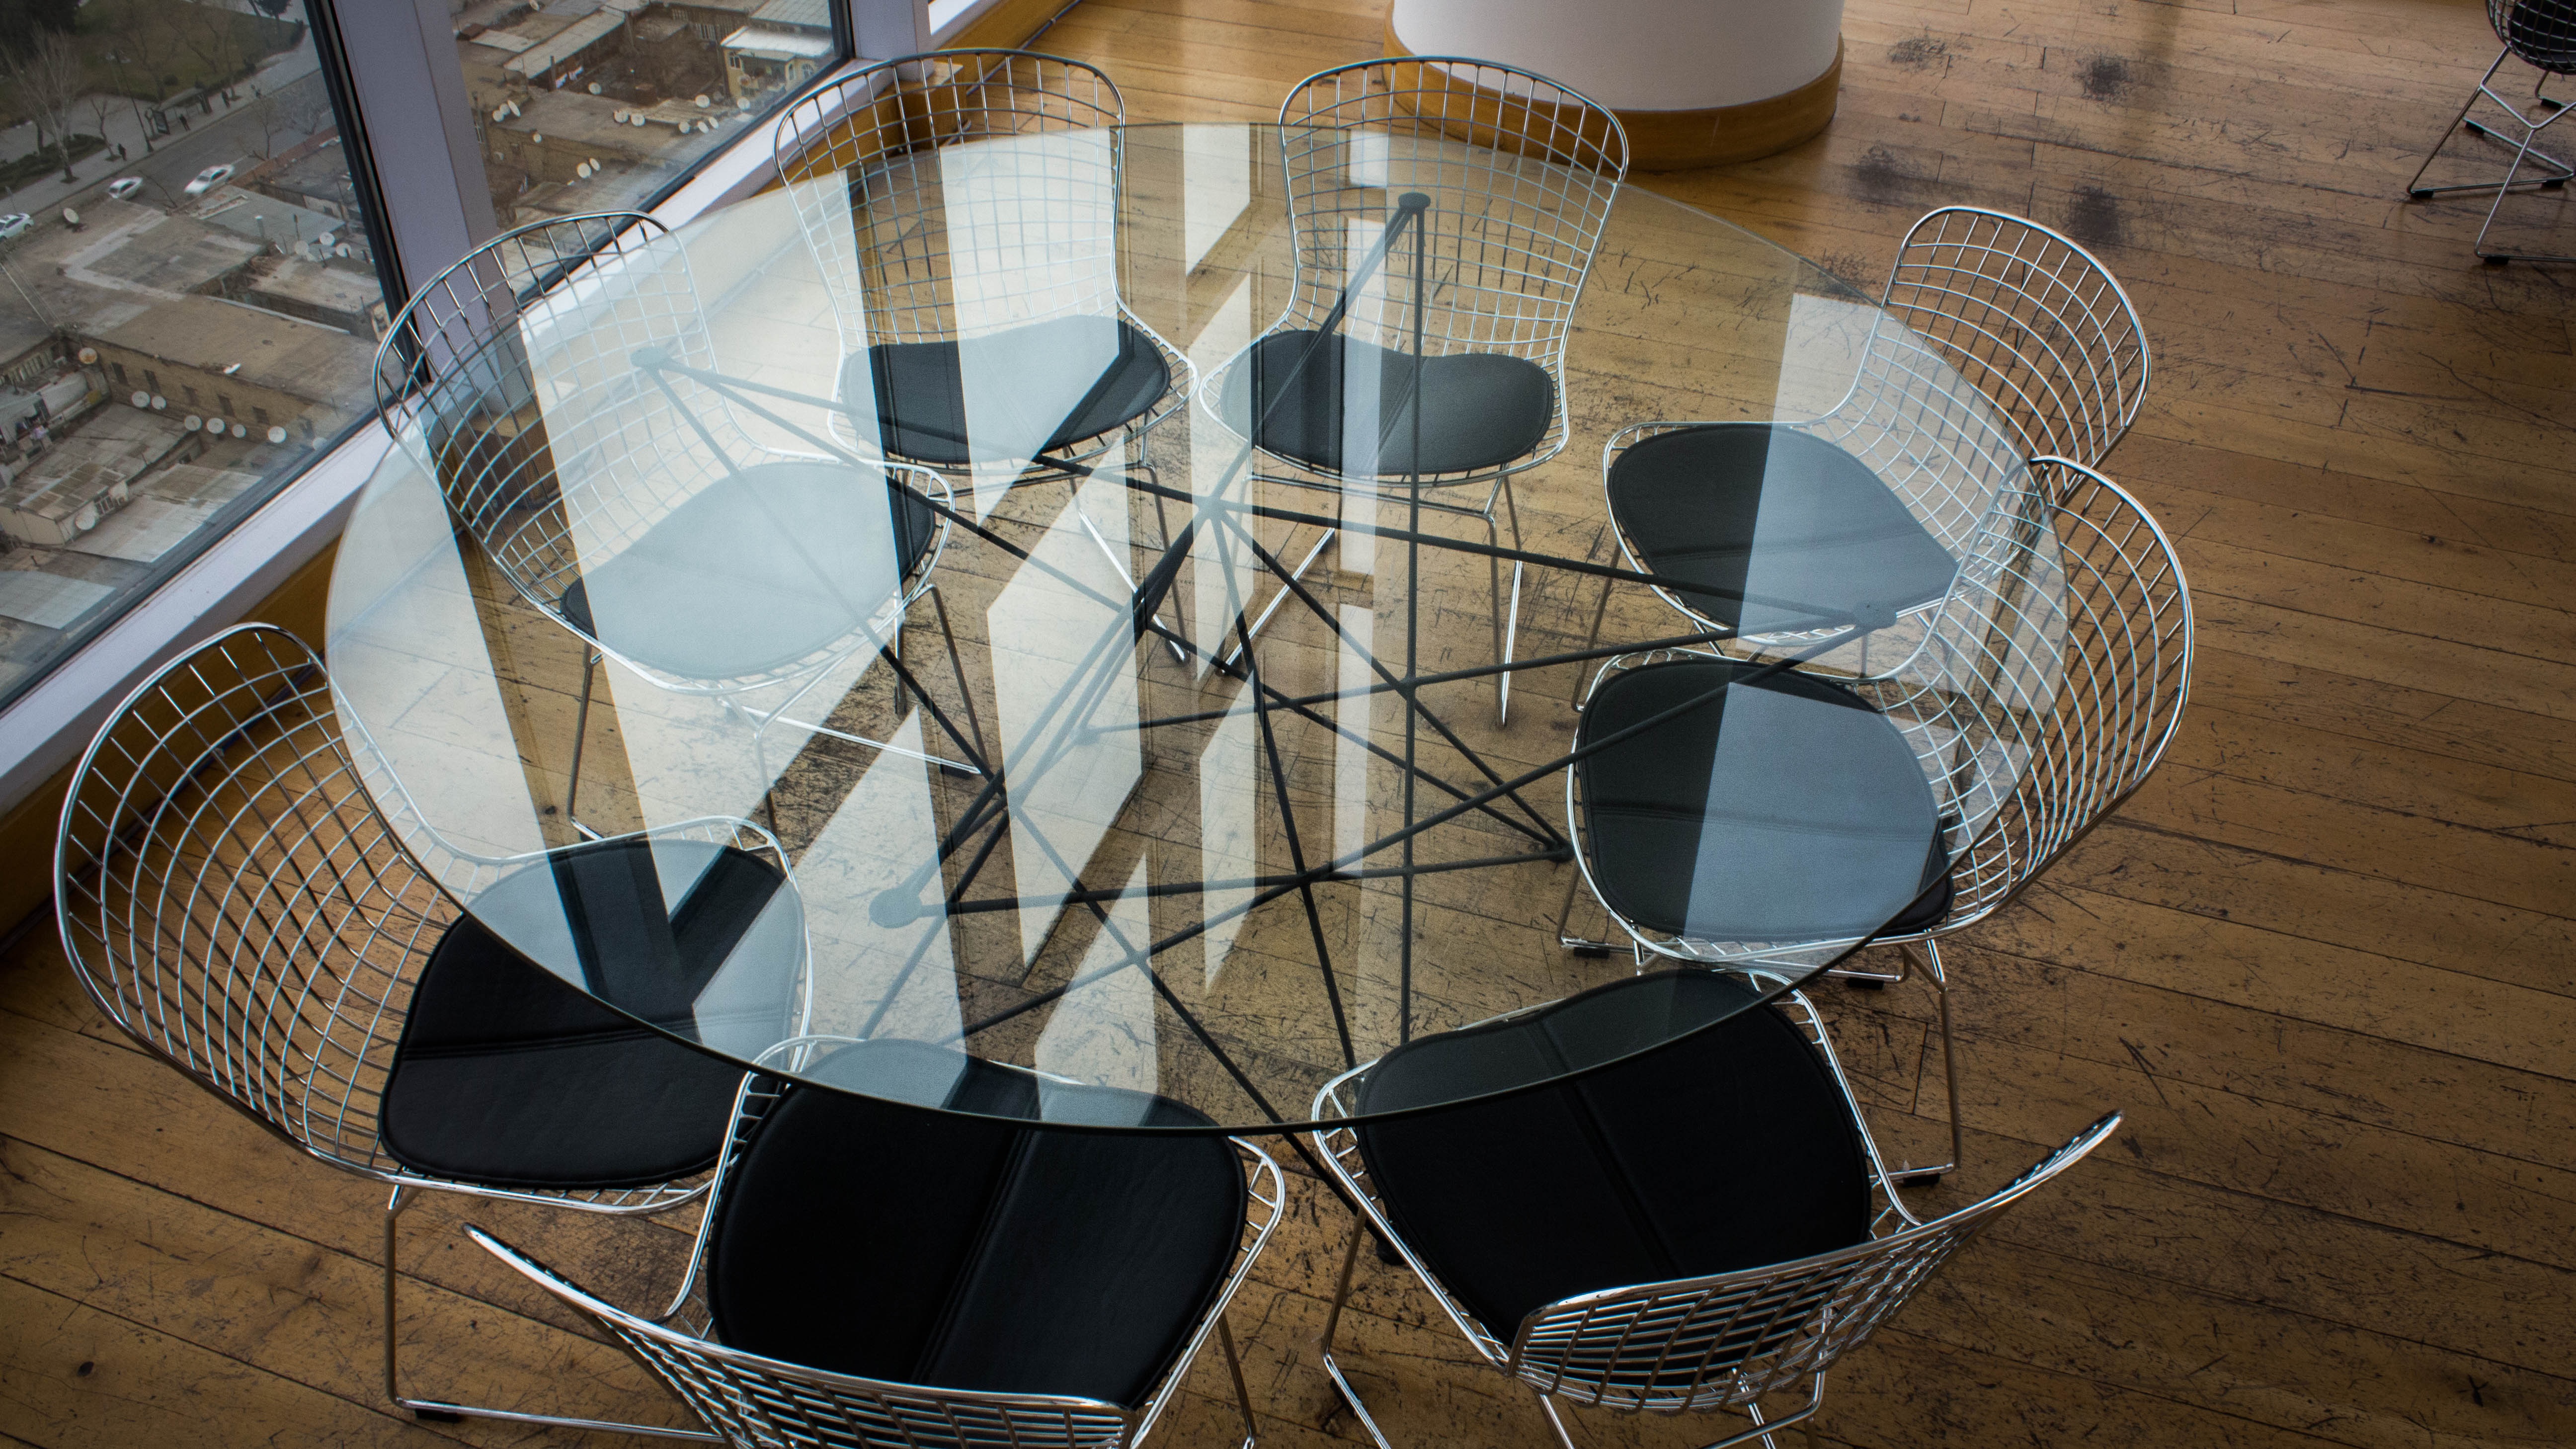
table, wood, wheel, chair, floor, glass, furniture, lighting, circle, chairs, art, terrace, design, symmetry, shape, res, man made object